Arthur Boucher

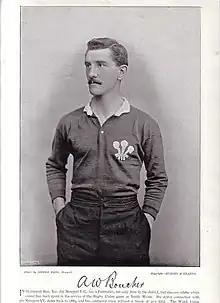
Boucher in Wales jersey

Arthur Boucher (29 June 1870 – 25 April 1948) was a Welsh international rugby union forward who played club rugby for Newport. Boucher was an adaptable player, who although selected mainly as a forward, often played at centre. He was strong, quick for his position and passed well on the run. He was often noted for his kicking skills and kicked several drop goals each season even as a forward. Boucher was one of the last great all-round Welsh players before positional specialisation was adopted. Boucher played for the invitational Barbarians and became their club secretary between 1894 and 1899. He is the maternal grandfather of Dick King-Smith.